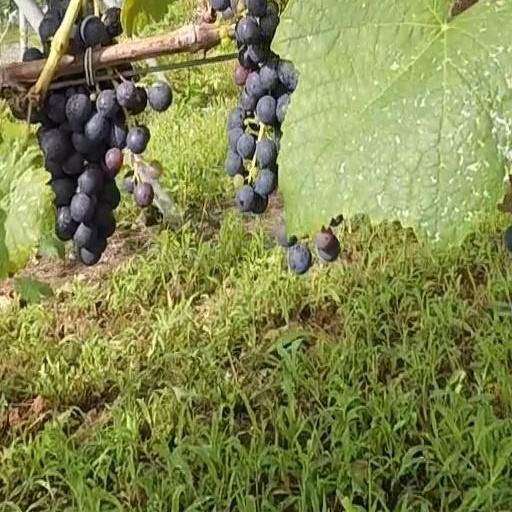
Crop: grape